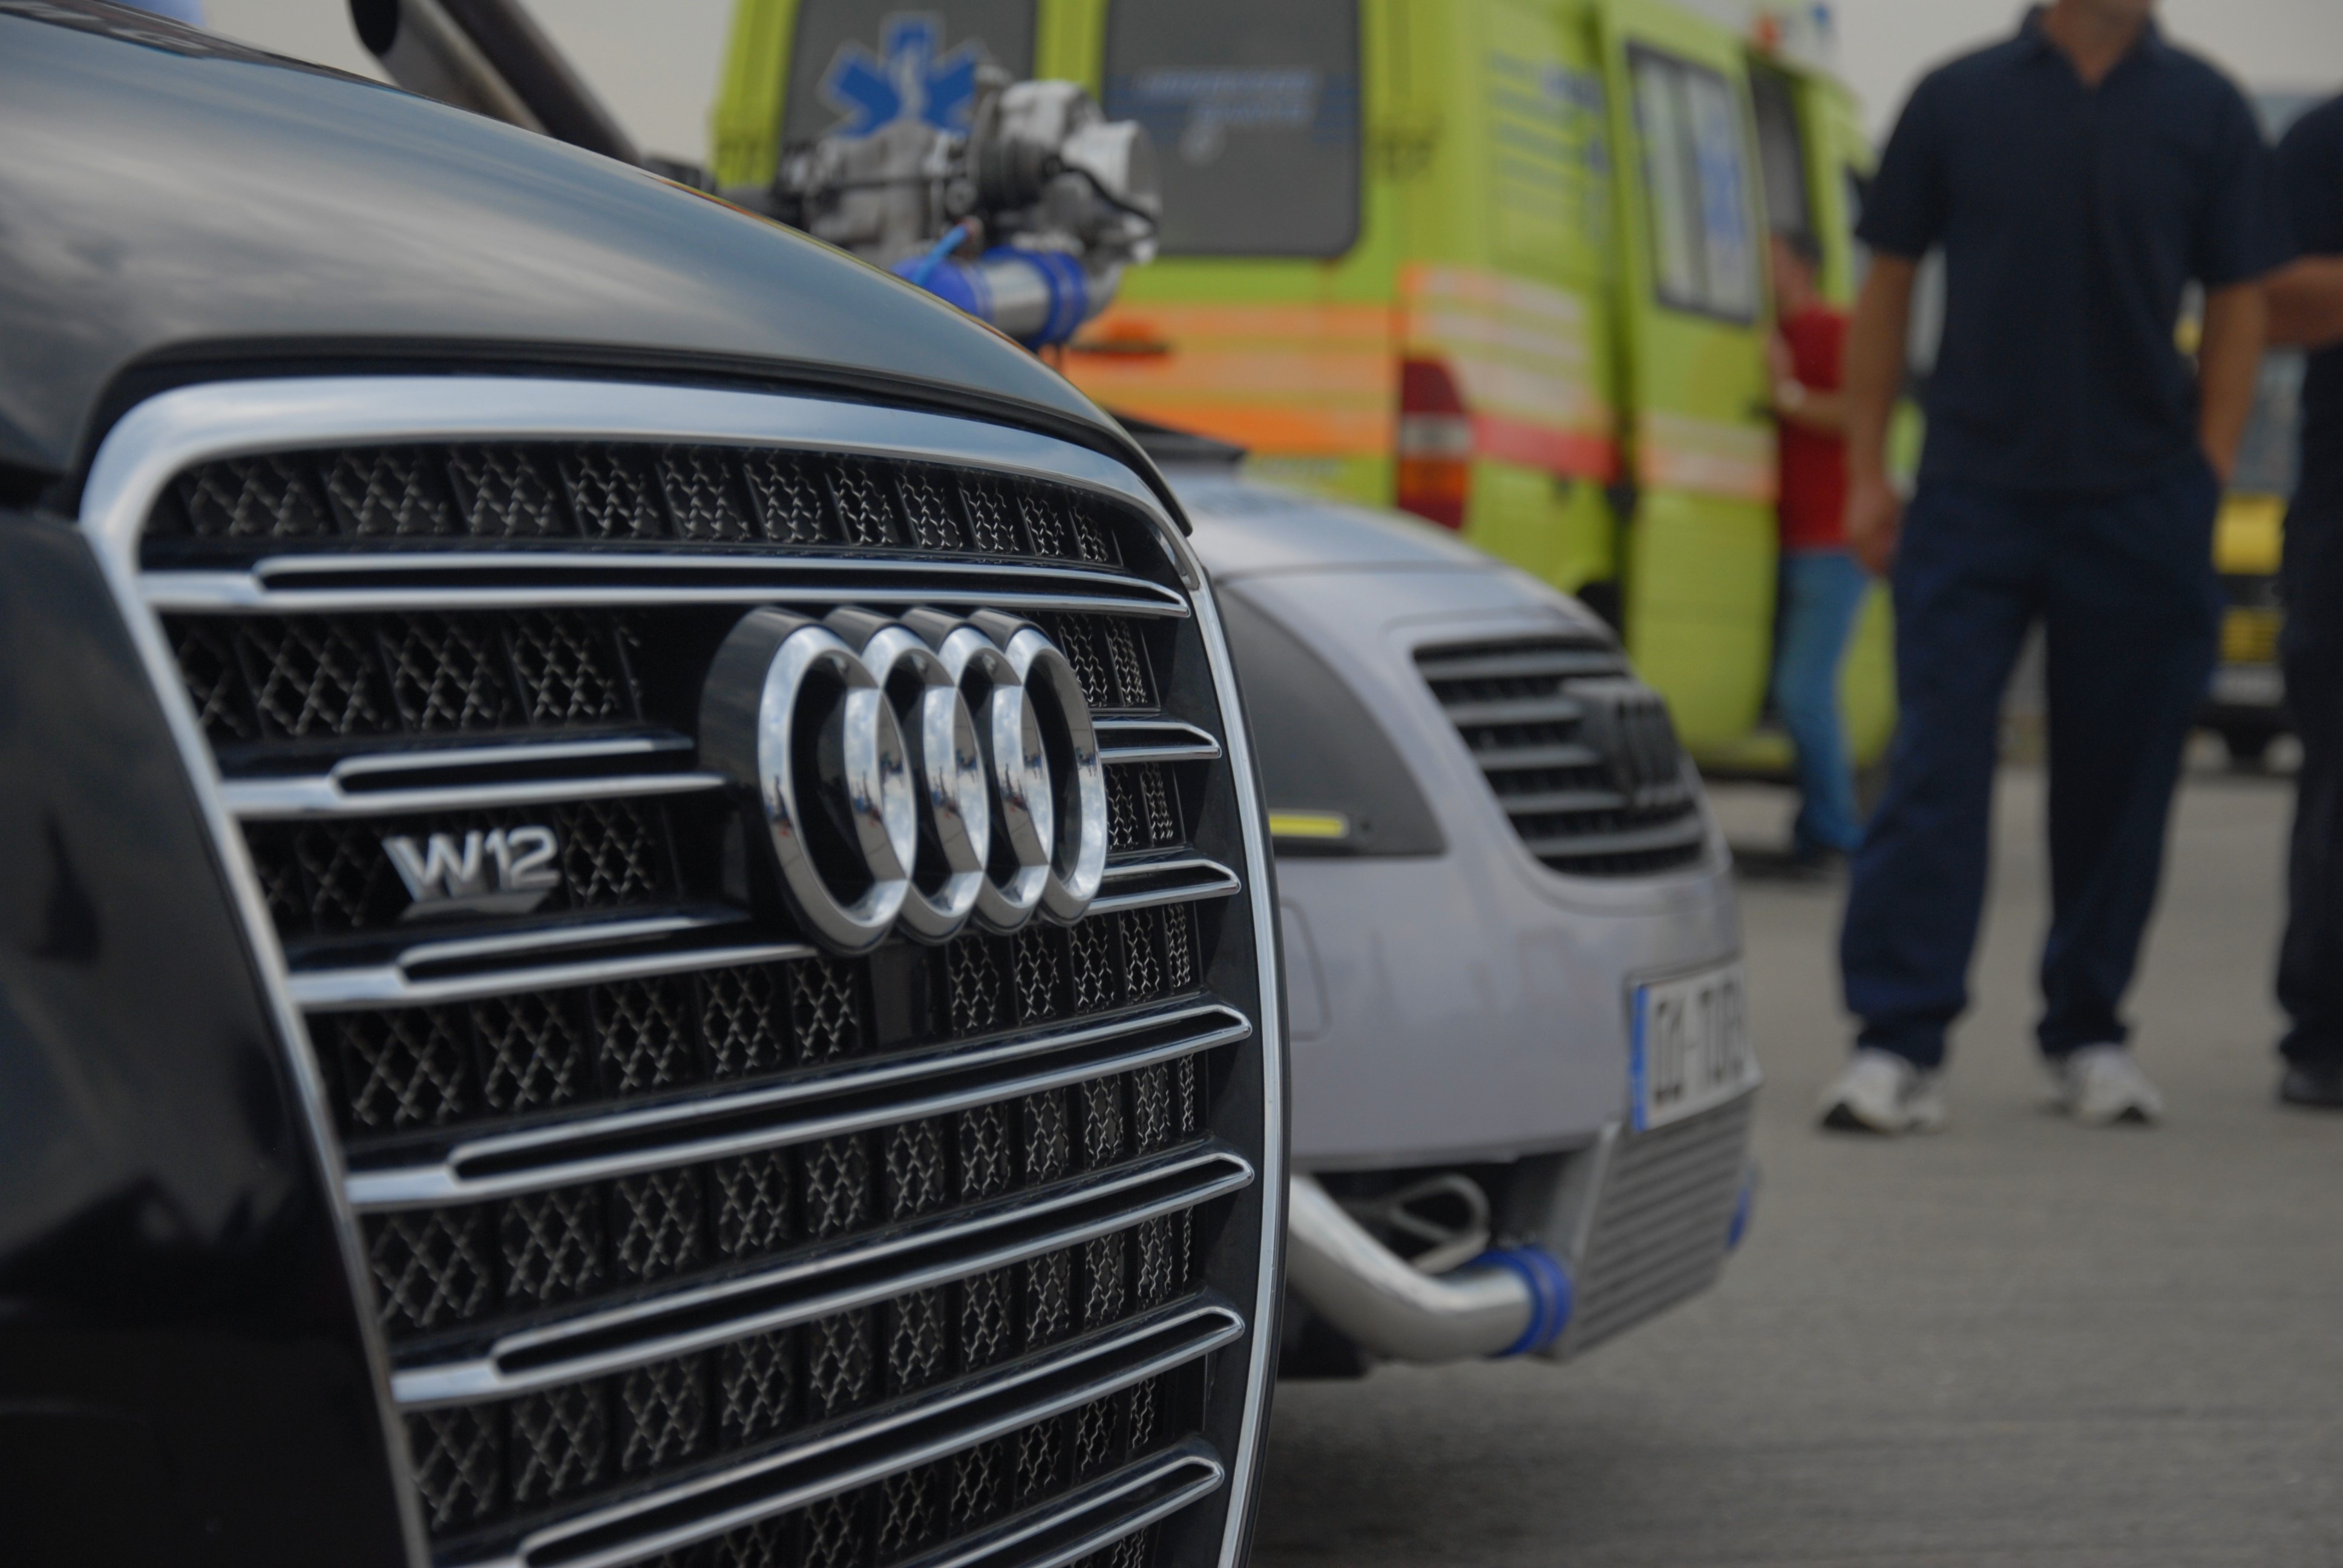
light, technology, road, white, sport, car, wheel, automobile, transportation, transport, sign, internet, model, red, vehicle, symbol, gear, drive, metal, communication, auto, industry, business, headlight, black, speed, pink, modern, tire, automotive, sports car, motor vehicle, button, bumper, race, project, power, chrome, luxury, design, silver, engine, racing, motor, original, 3d, audi, side, coupe, icon, fast, shiny, glossy, metallic, prototype, luxury cars, concept car, pushbutton, automobile make, automotive exterior, luxury vehicle, vehicle registration plate